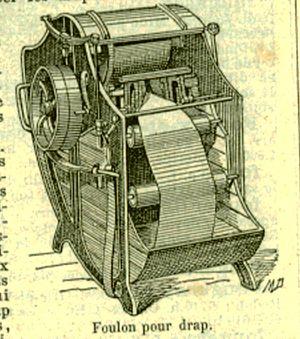
Foulon por drap (machine à fouler)
Le foulage a pour but de dégraisser et de feutrer la laine en resserrant les fils, de donner à l’étoffe plus de souplesse, de corps, de moelleux et une douceur caractéristique au toucher. Dans le domaine du textile, le foulage varie selon les époques, les matériaux et les pays.